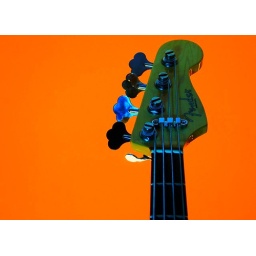
the orange in background is the night cloudy sky of milano ... the head of my bass was lighted by notebook screen